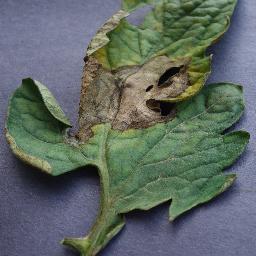
Label: Tomato___Late_blight